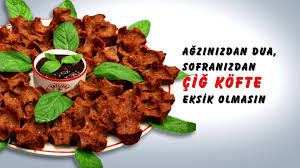
Yemek: cig_kofte